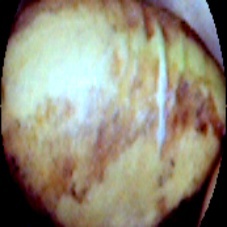
Label: Spotted